Roekiah

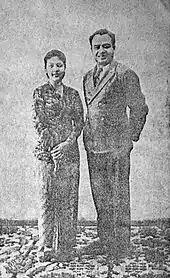
Roekiah with her husband Kartolo

Amidst a wage dispute, Rd Mochtar left Tan's for their competitor Populair Films in 1940. Accordingly, the company began looking for a new on-screen partner for Roekiah. Kartolo asked an acquaintance, a tailor-cum-entrepreneur named Ismail Djoemala to take the part; though Djoemala had never acted before, he had sung with the group Malay Pemoeda in 1929. After Kartolo asked him six times to act for Tan's, Djoemala agreed. The company found the tall and good-looking Djoemala a suitable replacement, and hired him, giving him the stage name Rd Djoemala.